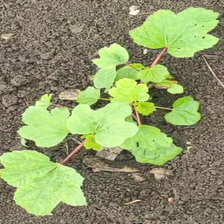
Weed species: Little_Mallow(Malva parviflora)